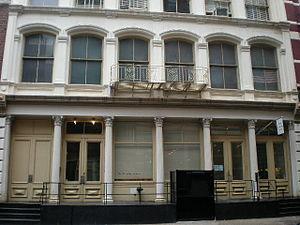
Le Drawing Center est un musée de New York situé dans le quartier de SoHo. Fondé en 1977, il est la seule galerie à but non lucratif des États-Unis dédiée seulement aux dessins historiques et contemporains. Il présente chaque année des expositions consacrées au travail d'artistes émergents, ainsi que des expositions historiques mettant en avant le travail de maîtres reconnus et d'artistes moins renommés qui gagneraient à être connus.